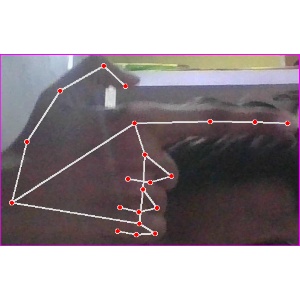
अक्षर: ब